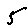
Label: 5